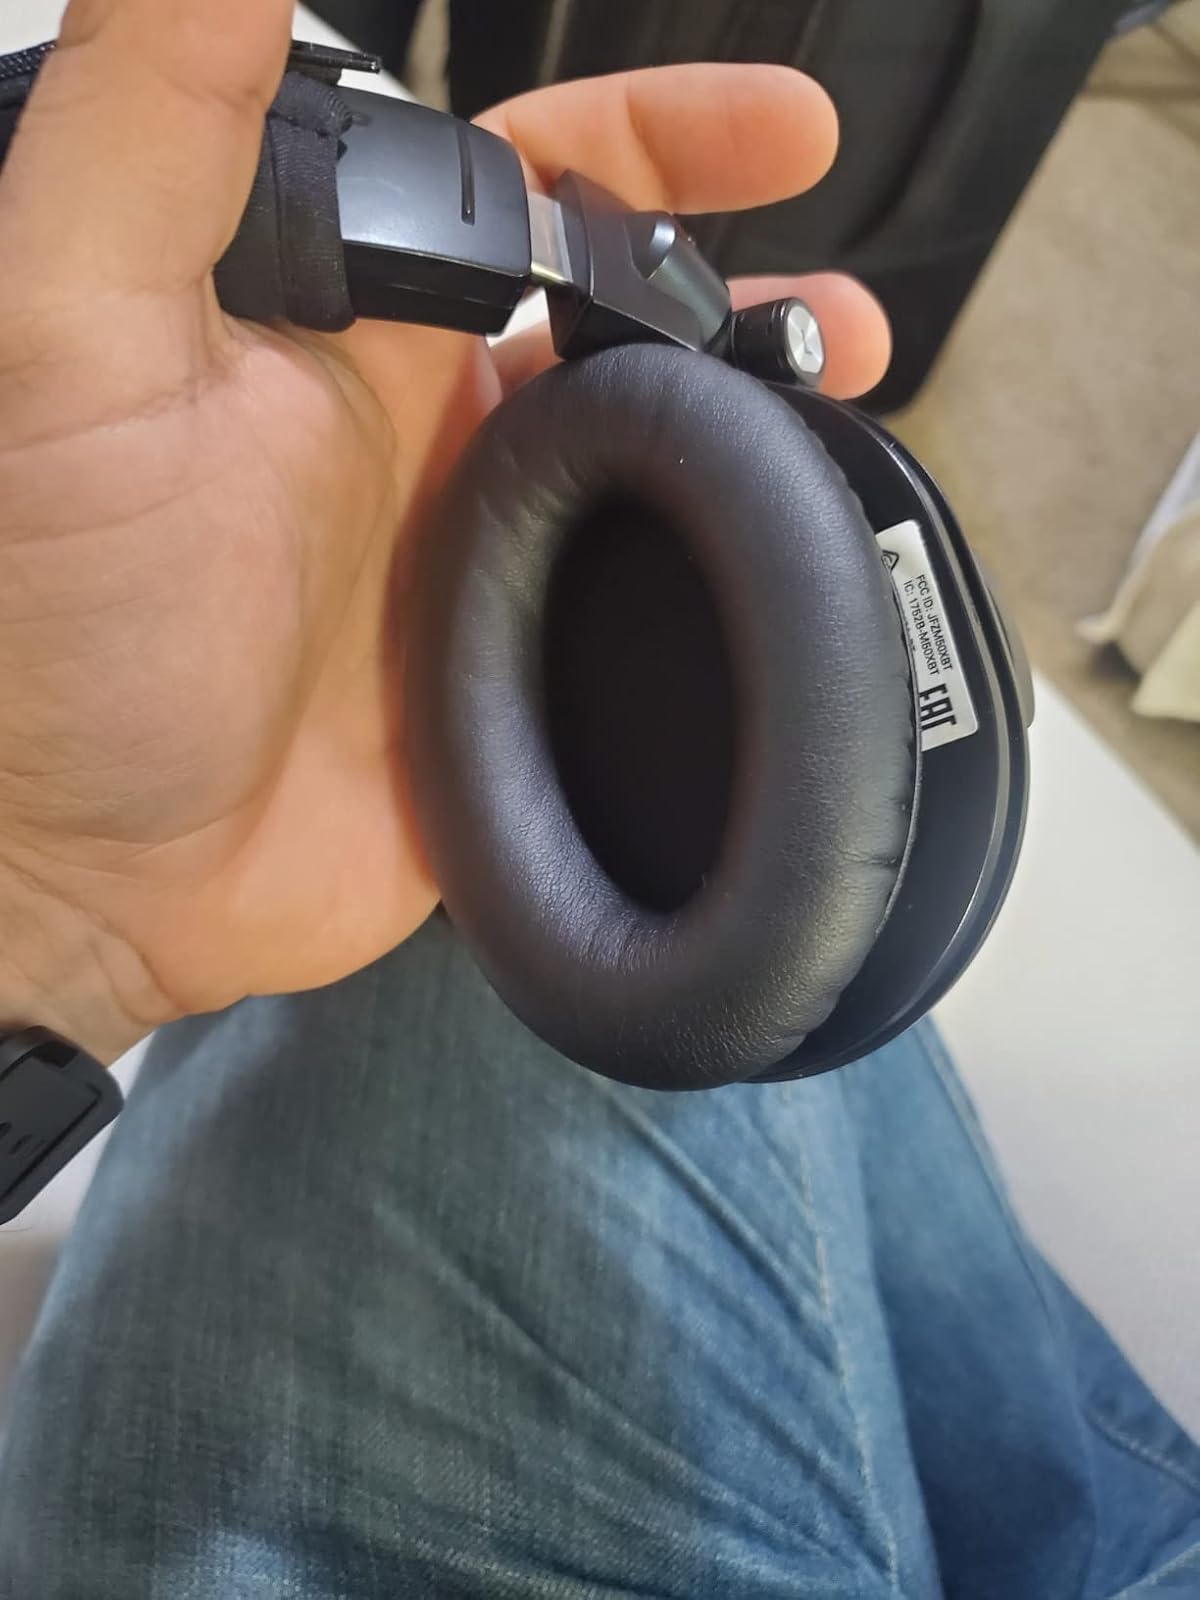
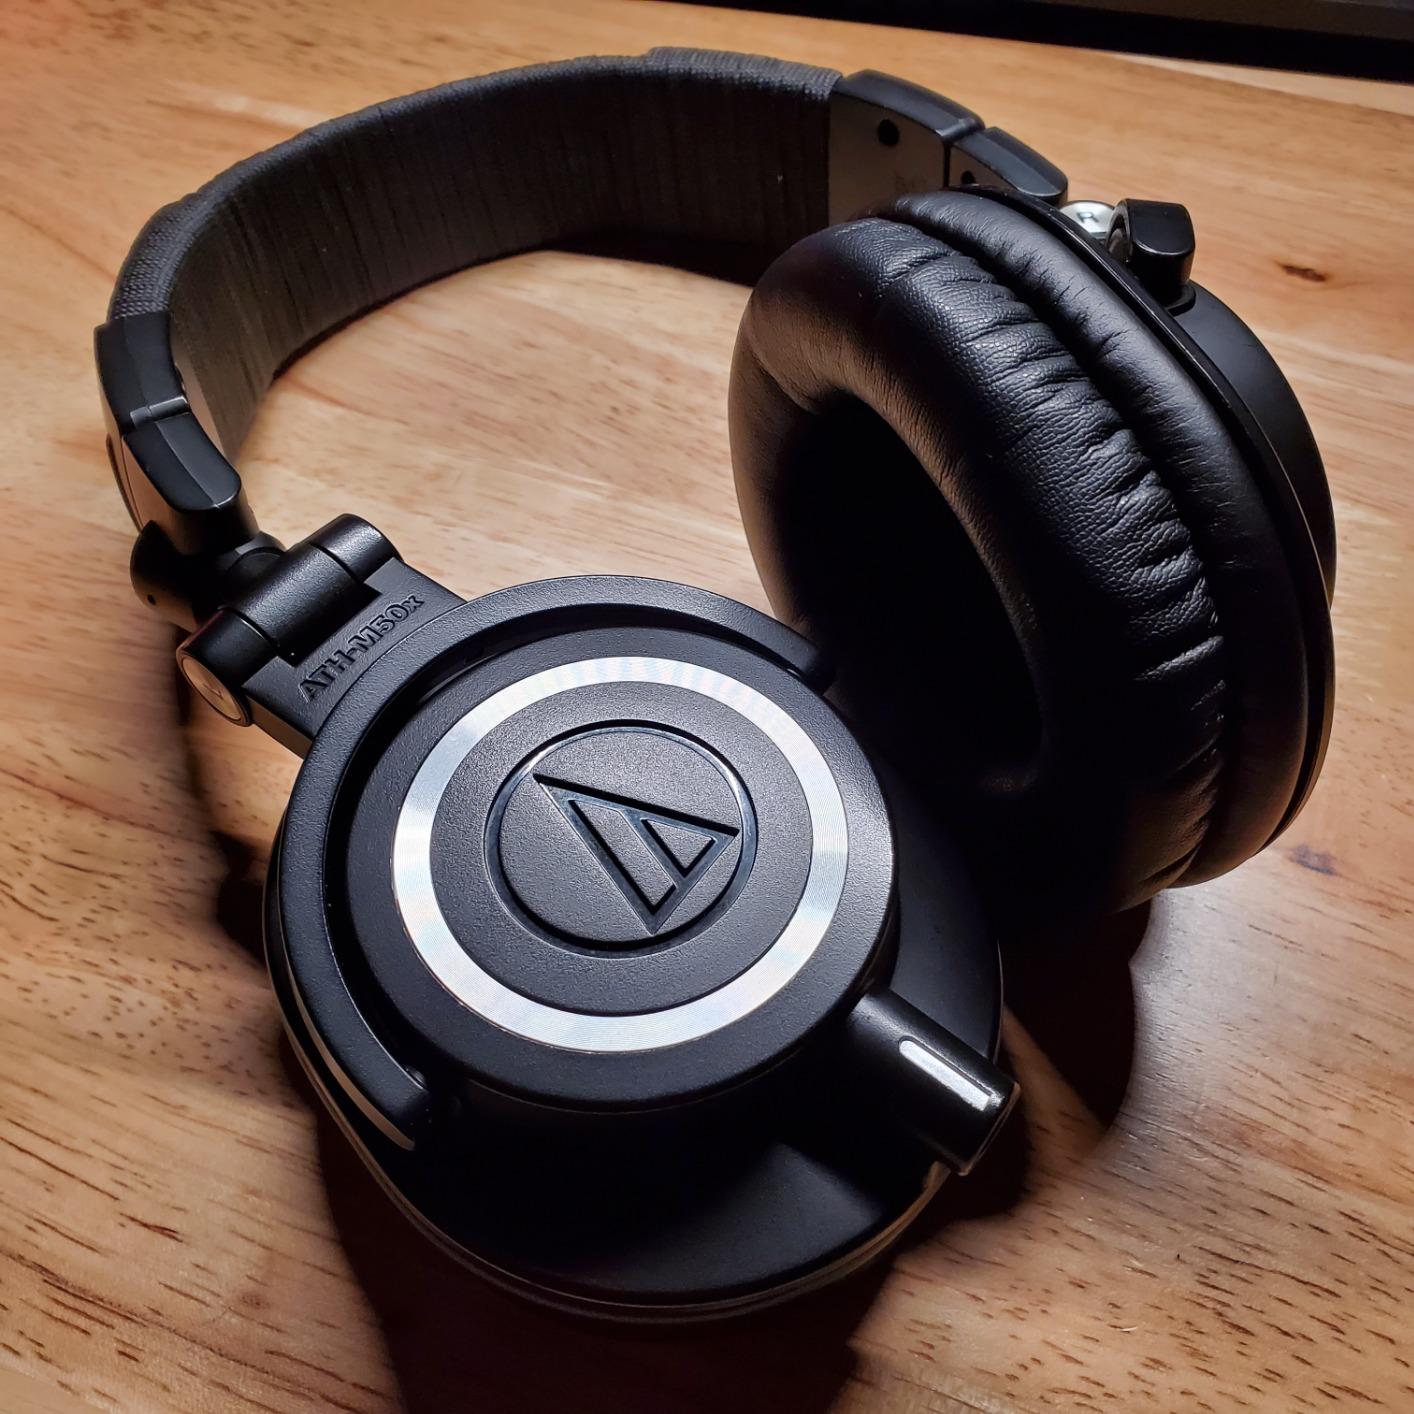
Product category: headphones
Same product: yes